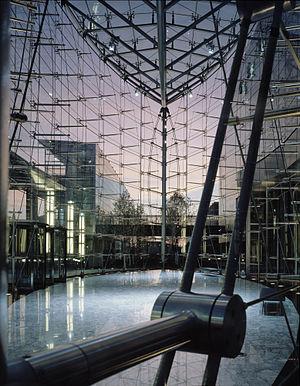
William Frazier Baker, plus connu sous le nom de Bill Baker, est un ingénieur américain né le 9 octobre 1953 à Fulton, Missouri. Il doit sa notoriété principalement à son travail sur la tour Burj Khalifa, plus haute tour du monde. Ce spécialiste en ingénierie des structures est actuellement partenaire dans l'agence d'architectes Skidmore, Owings et Merrill située à Chicago.